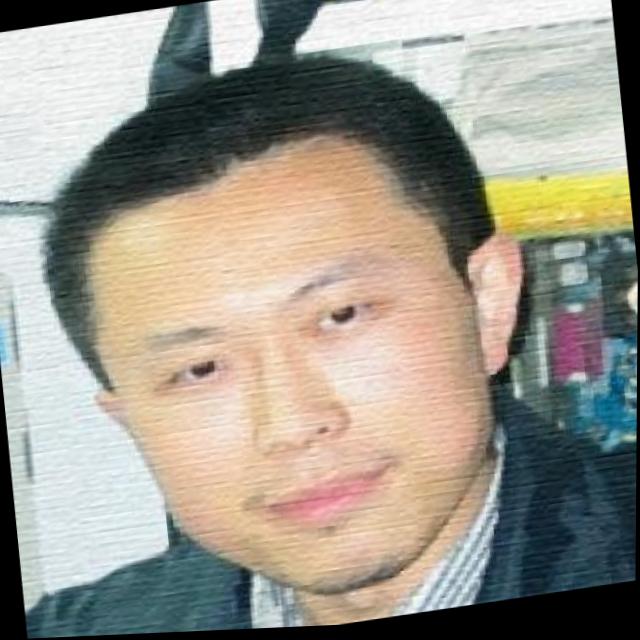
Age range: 21-44